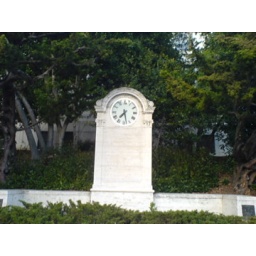
clock in front of library